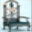
Label: chair